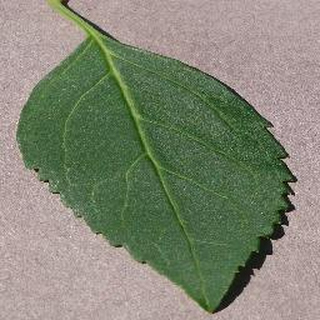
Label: healthy_cherry